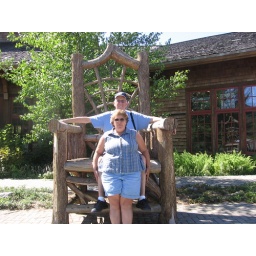
Judi and I in a huge hand carved wooden chair